SS Paris (1916)

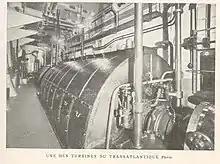
One of the Parsons turbines on board "Paris"

Abaft the engine room was a compartment containing the electric plant, three turbo generators of 450 KW each and a group of reserve sets of 60 KW each driven by oil engines.